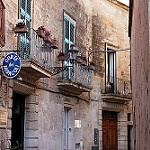
Scene: Outdoor